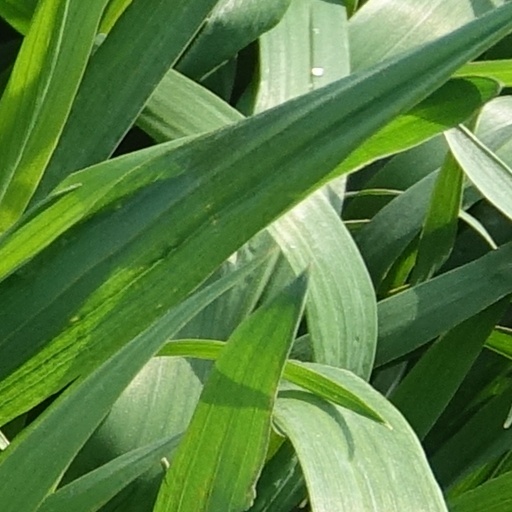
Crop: wheat